Henry Victor

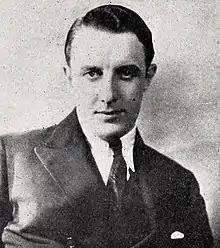
Henry Victor in 1925

Victor was born in London, England, but was raised in Germany, he made his film debut as Prince Andreas in "The King's Romance" (1914). He appeared in literary interpreted pieces such as "The Picture of Dorian Gray" (1916) and the Graham Cutts-directed "The White Shadow" (1923). Victor is probably best remembered for his portrayal of the circus strongman Hercules in Tod Browning's film "Freaks" (1932). The role was originally considered for Victor McLaglen, with whom Browning had worked previously. Victor emigrated to America in 1939.